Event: Nepal Earthquake
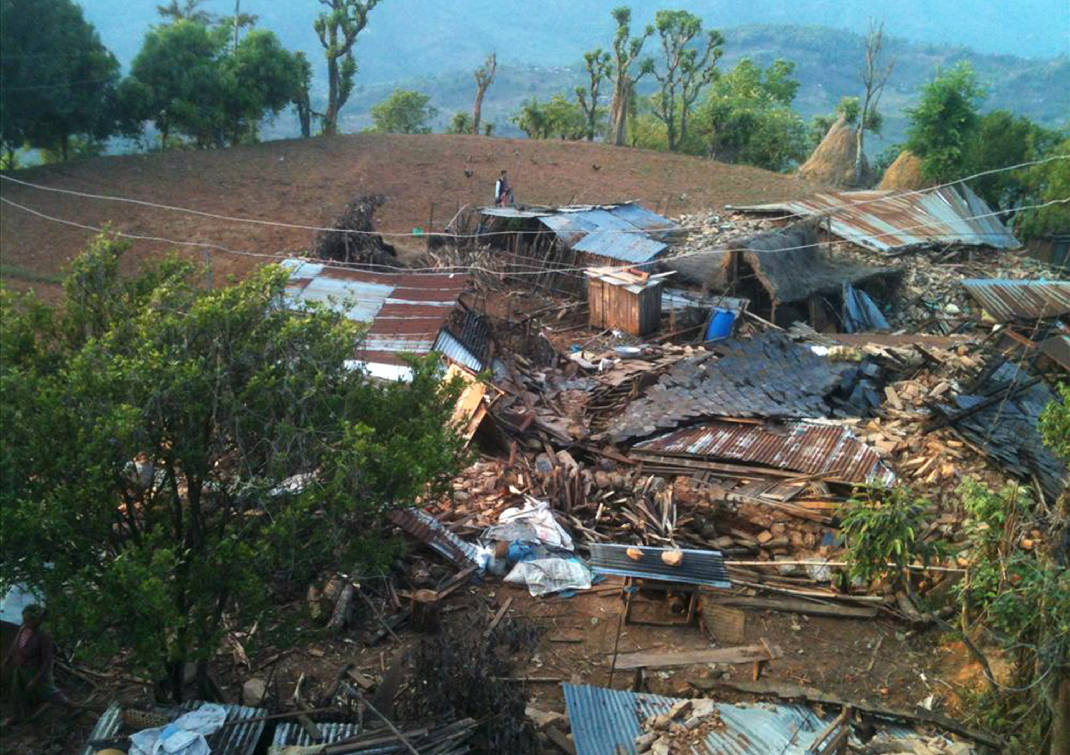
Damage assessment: damage